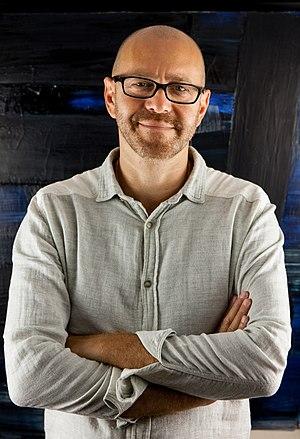
La galerie Applicat-Prazan est une galerie d'art parisienne, installée depuis 1993 rue de Seine à Saint-Germain-des-Prés, sur l’initiative du collectionneur Bernard Prazan. Depuis 2004, son fils, Franck Prazan dirige la galerie. Ancien directeur général de Christie’s en France, et responsable à ce titre de son installation avenue Matignon à Paris, il avait alors transformé un simple bureau de représentation en une véritable maison de vente.